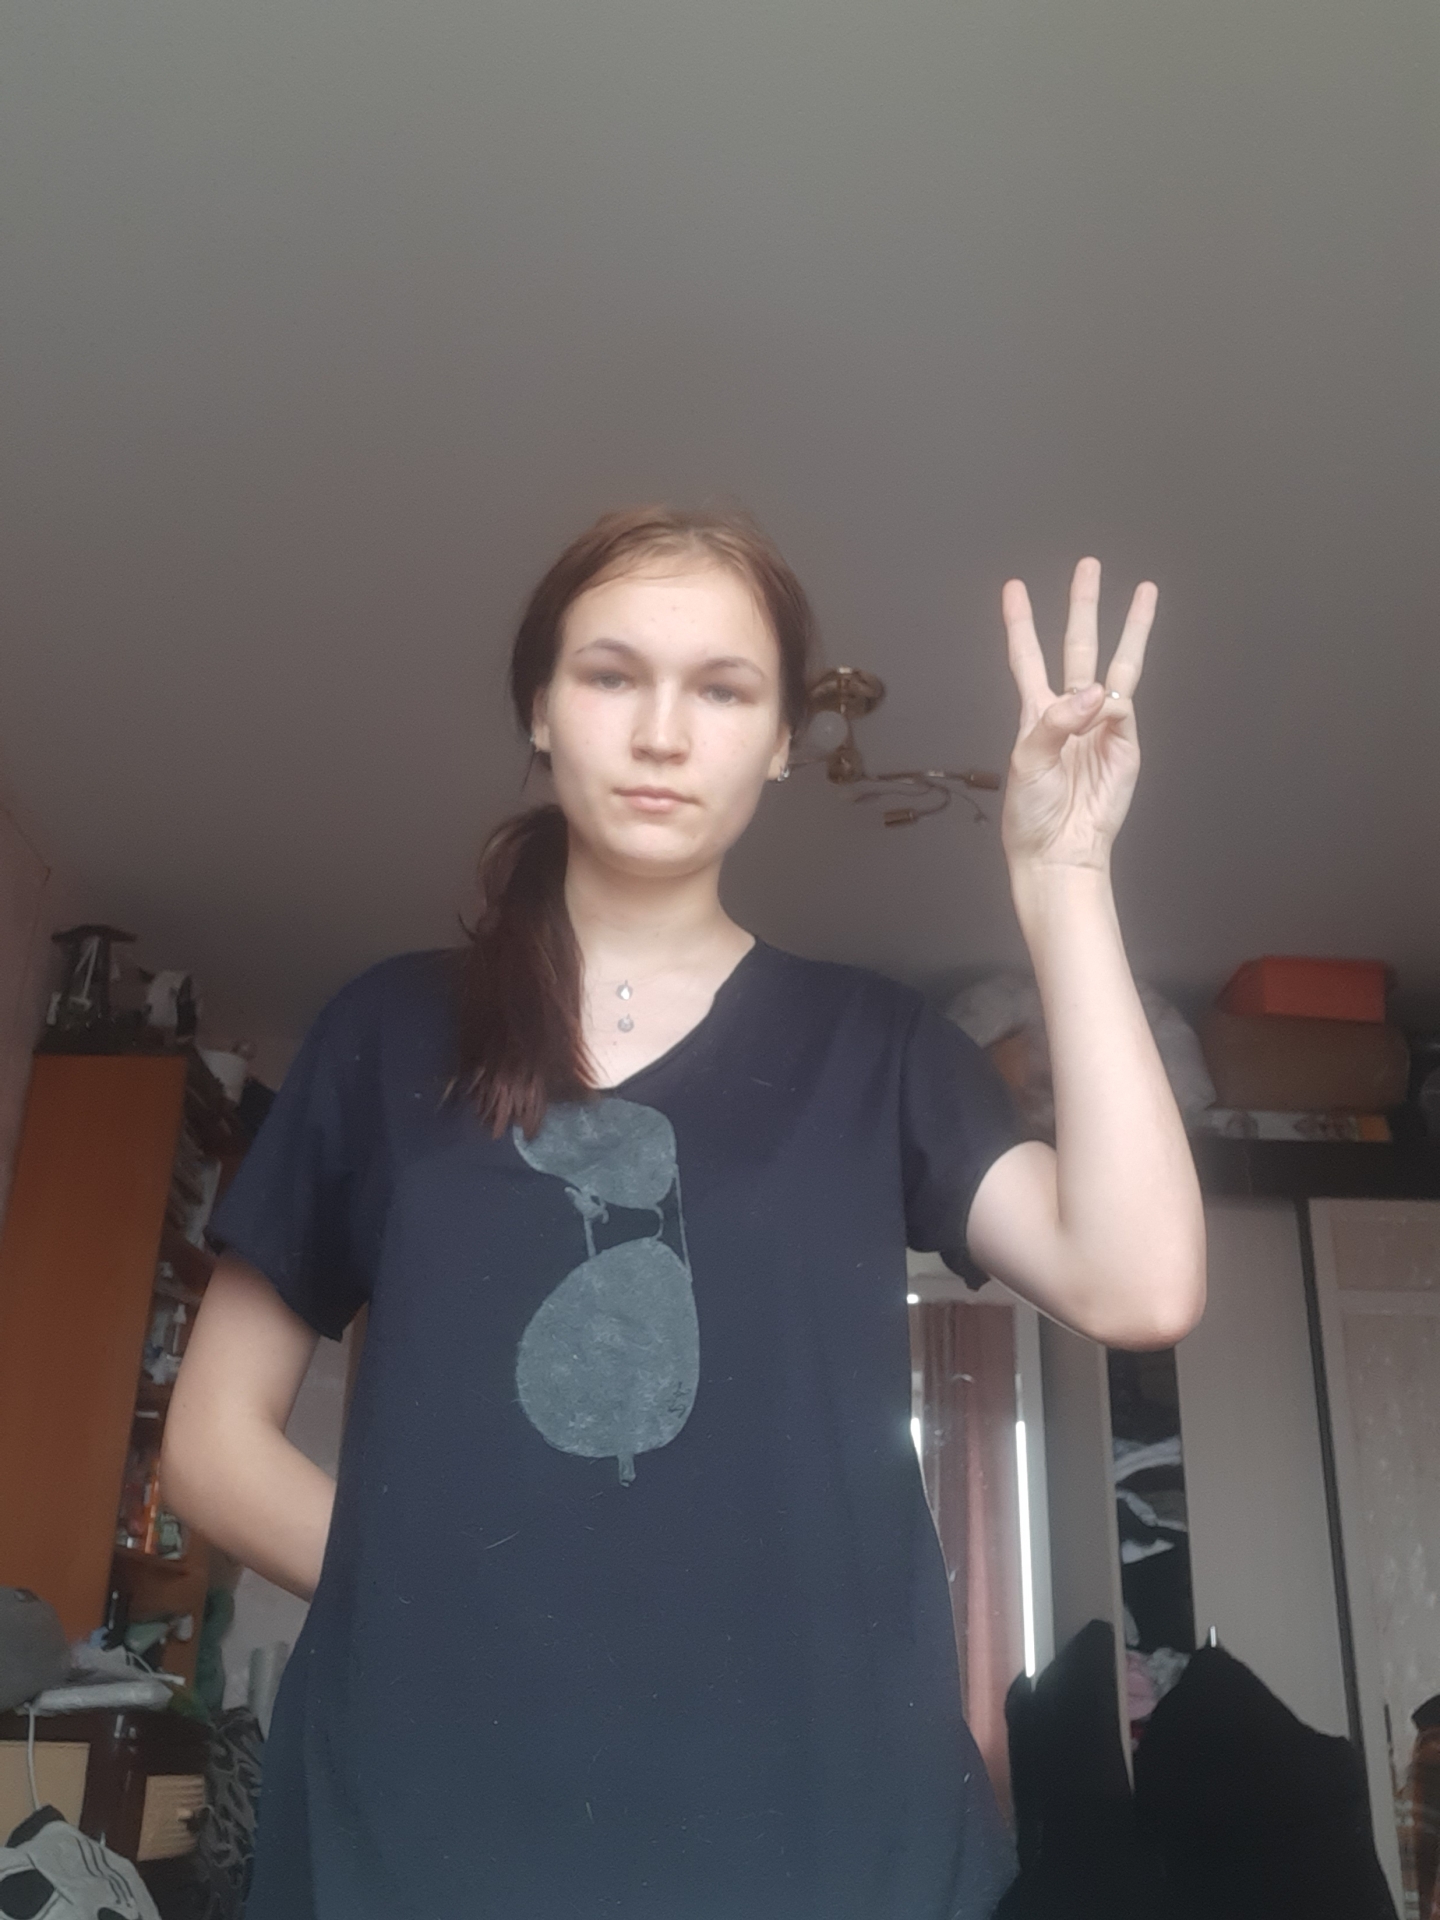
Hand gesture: three